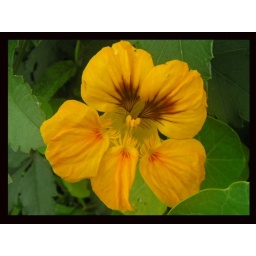
A medium yellow nasturtium framed in black